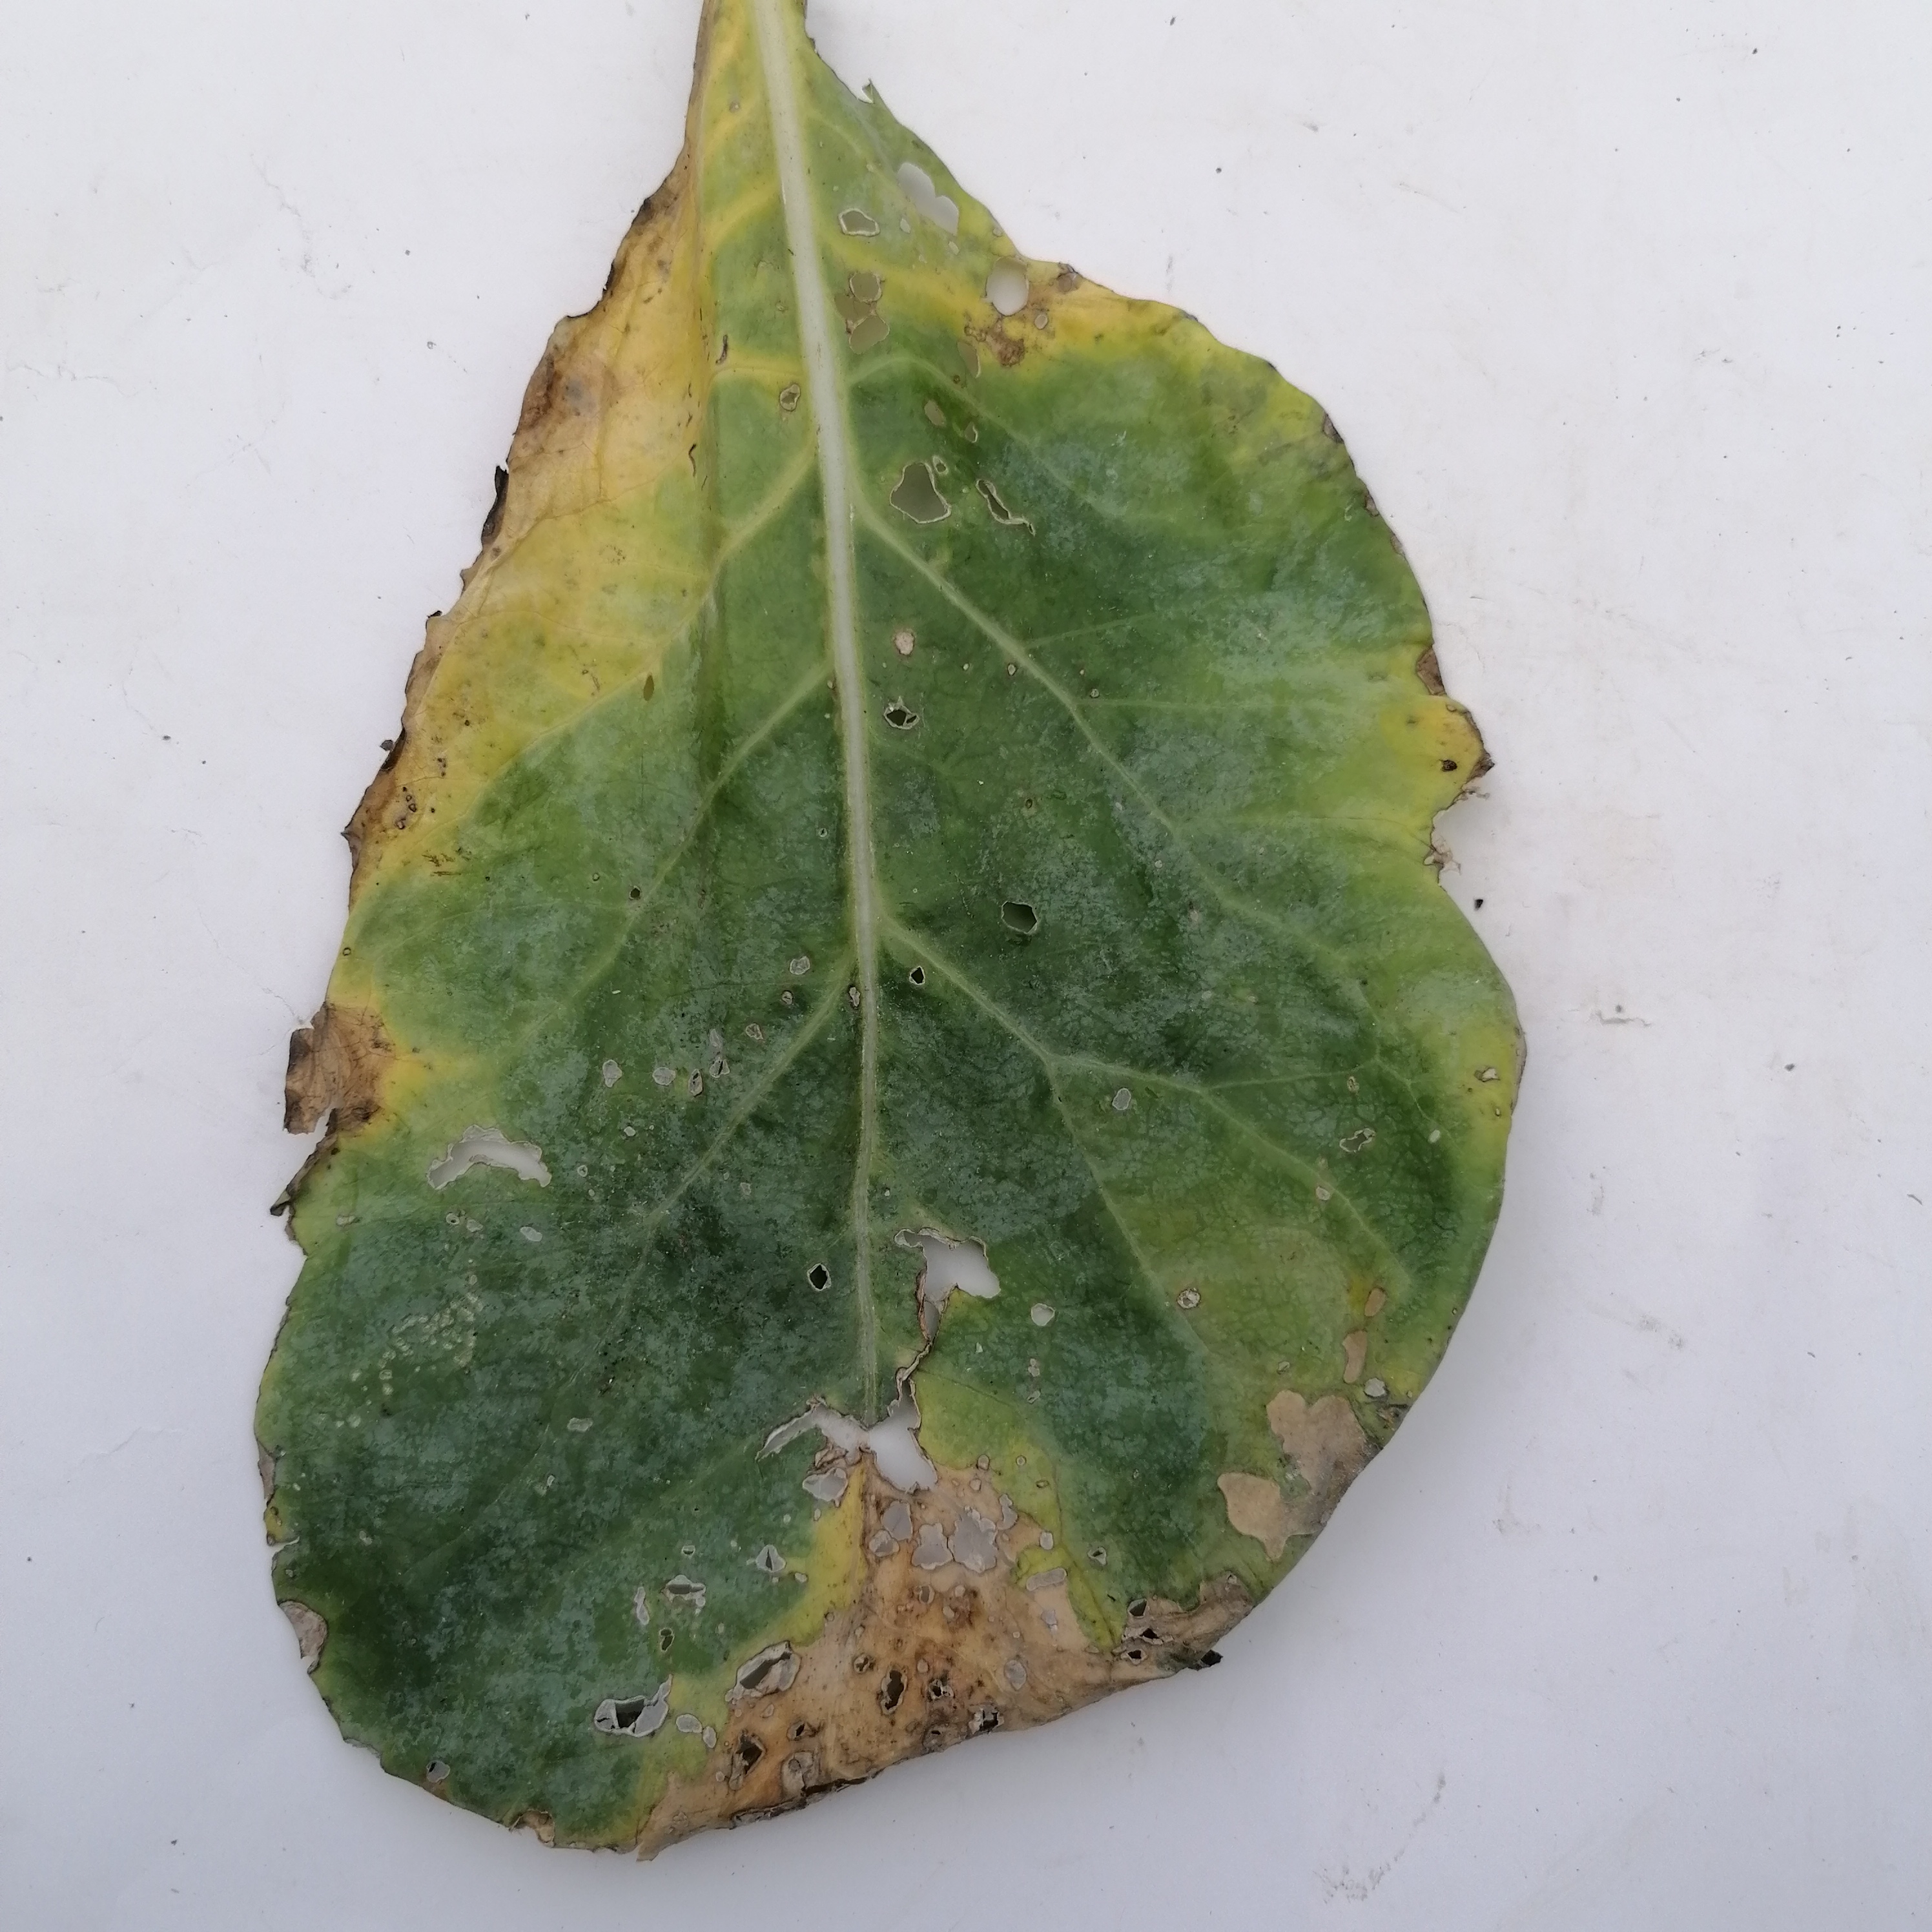
Label: Black Rot